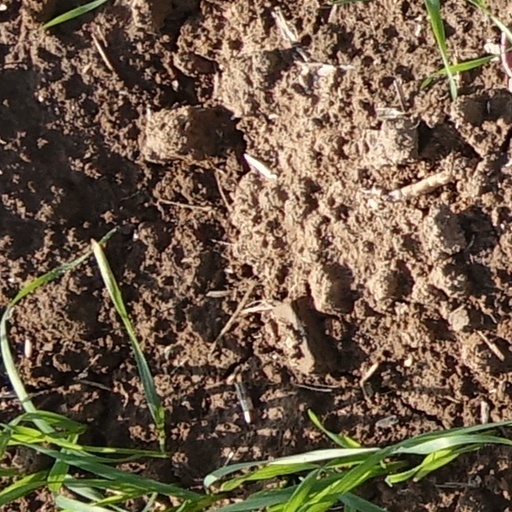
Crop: wheat